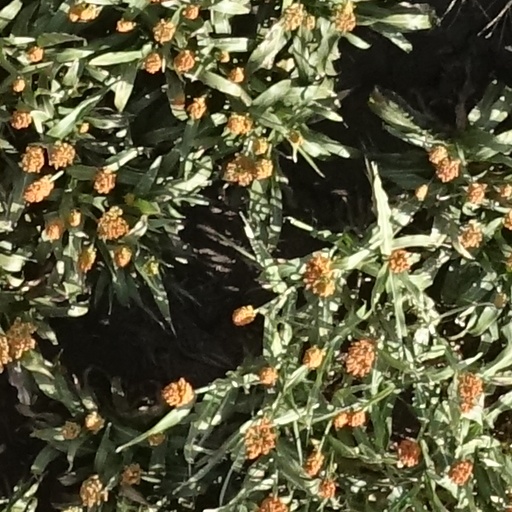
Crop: sorghum